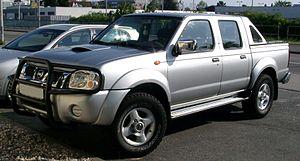
Le Nissan Navara est un pick-up tout terrain fabriqué par le constructeur japonais Nissan depuis 1986. Jusqu'à présent, quatre générations se sont succédé, portant le nombre total de véhicules vendus à plus de 4 millions. Il est commercialisé dans plus de 180 pays. Ces quatre générations ont deux déclinaisons possibles : simple ou double cabine. Le nom du véhicule vient de la région espagnole Navarre, au nord du pays.